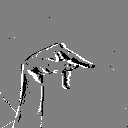
ASL letter: p